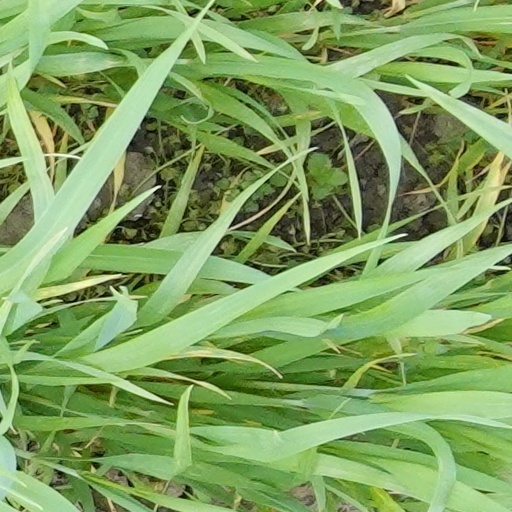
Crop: wheat